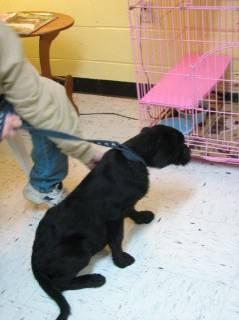
dog